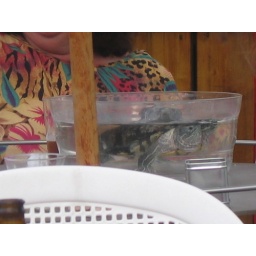
Day 2: some people have dogs, some cats but in NY turtles are in for 2005